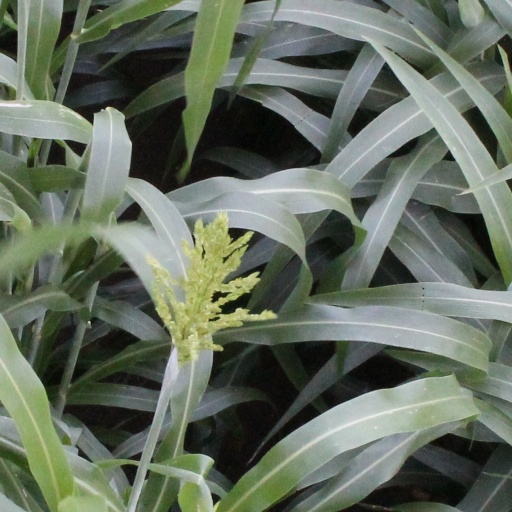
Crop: sorghum